Margaret Wall, Baroness Wall of New Barnet

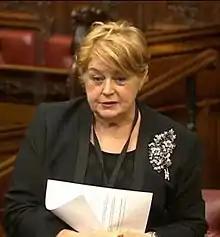
Wall in parliament, 2016

Margaret Mary Wall, Baroness Wall of New Barnet (14 November 1941 – 25 January 2017) was a British trade unionist and the national secretary and head of policy of AMICUS. She was Chair of the national committee of the Labour Party from 2001 to 2002.